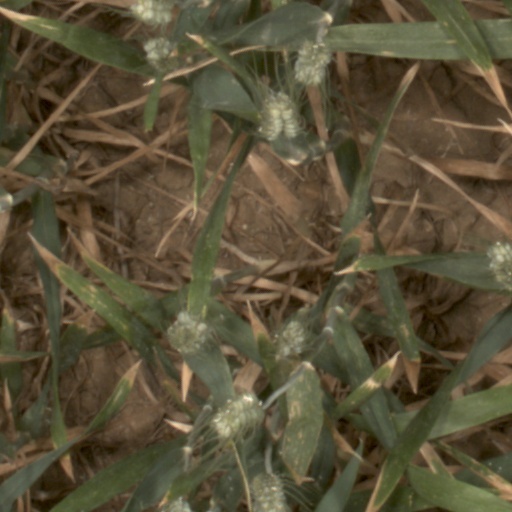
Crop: wheat